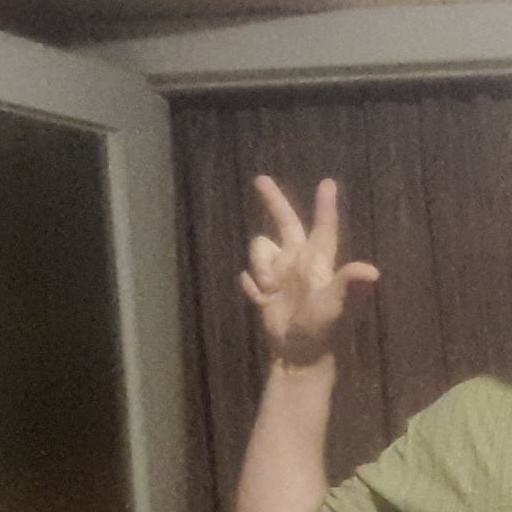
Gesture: three2